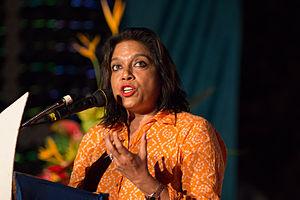
Mira Nair, née le 15 octobre 1957 à Bhubaneshwar, est une productrice et réalisatrice indo-américaine. Sa société de production, Mirabai Films est spécialisée dans les films, réservé au public international, abordant la société indienne, que ce soit dans les domaines économiques, sociaux ou culturels. Parmi ses films les plus connus sont Mississippi Masala, Le Mariage des moussons, lauréat du Lion d'or à la Mostra de Venise et Salaam Bombay !, nommé pour l'Oscar du meilleur film en langue étrangère.